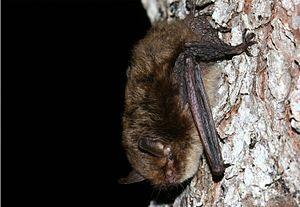
De nouvelles espèces biologiques sont régulièrement définies chaque année.